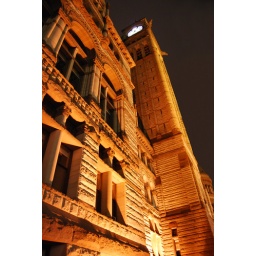
Took out a reflection in one of the windows and a building and tree to the right.